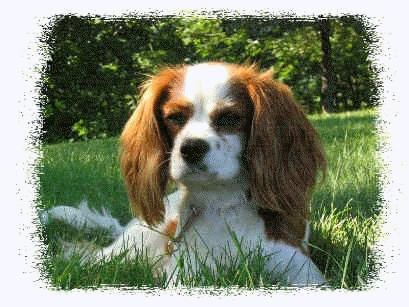
Blenheim_spaniel